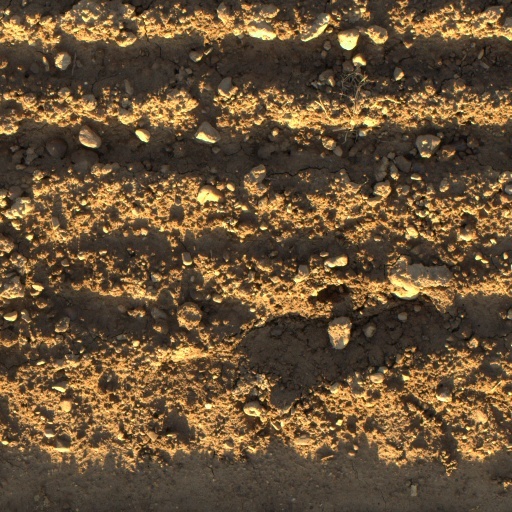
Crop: wheat